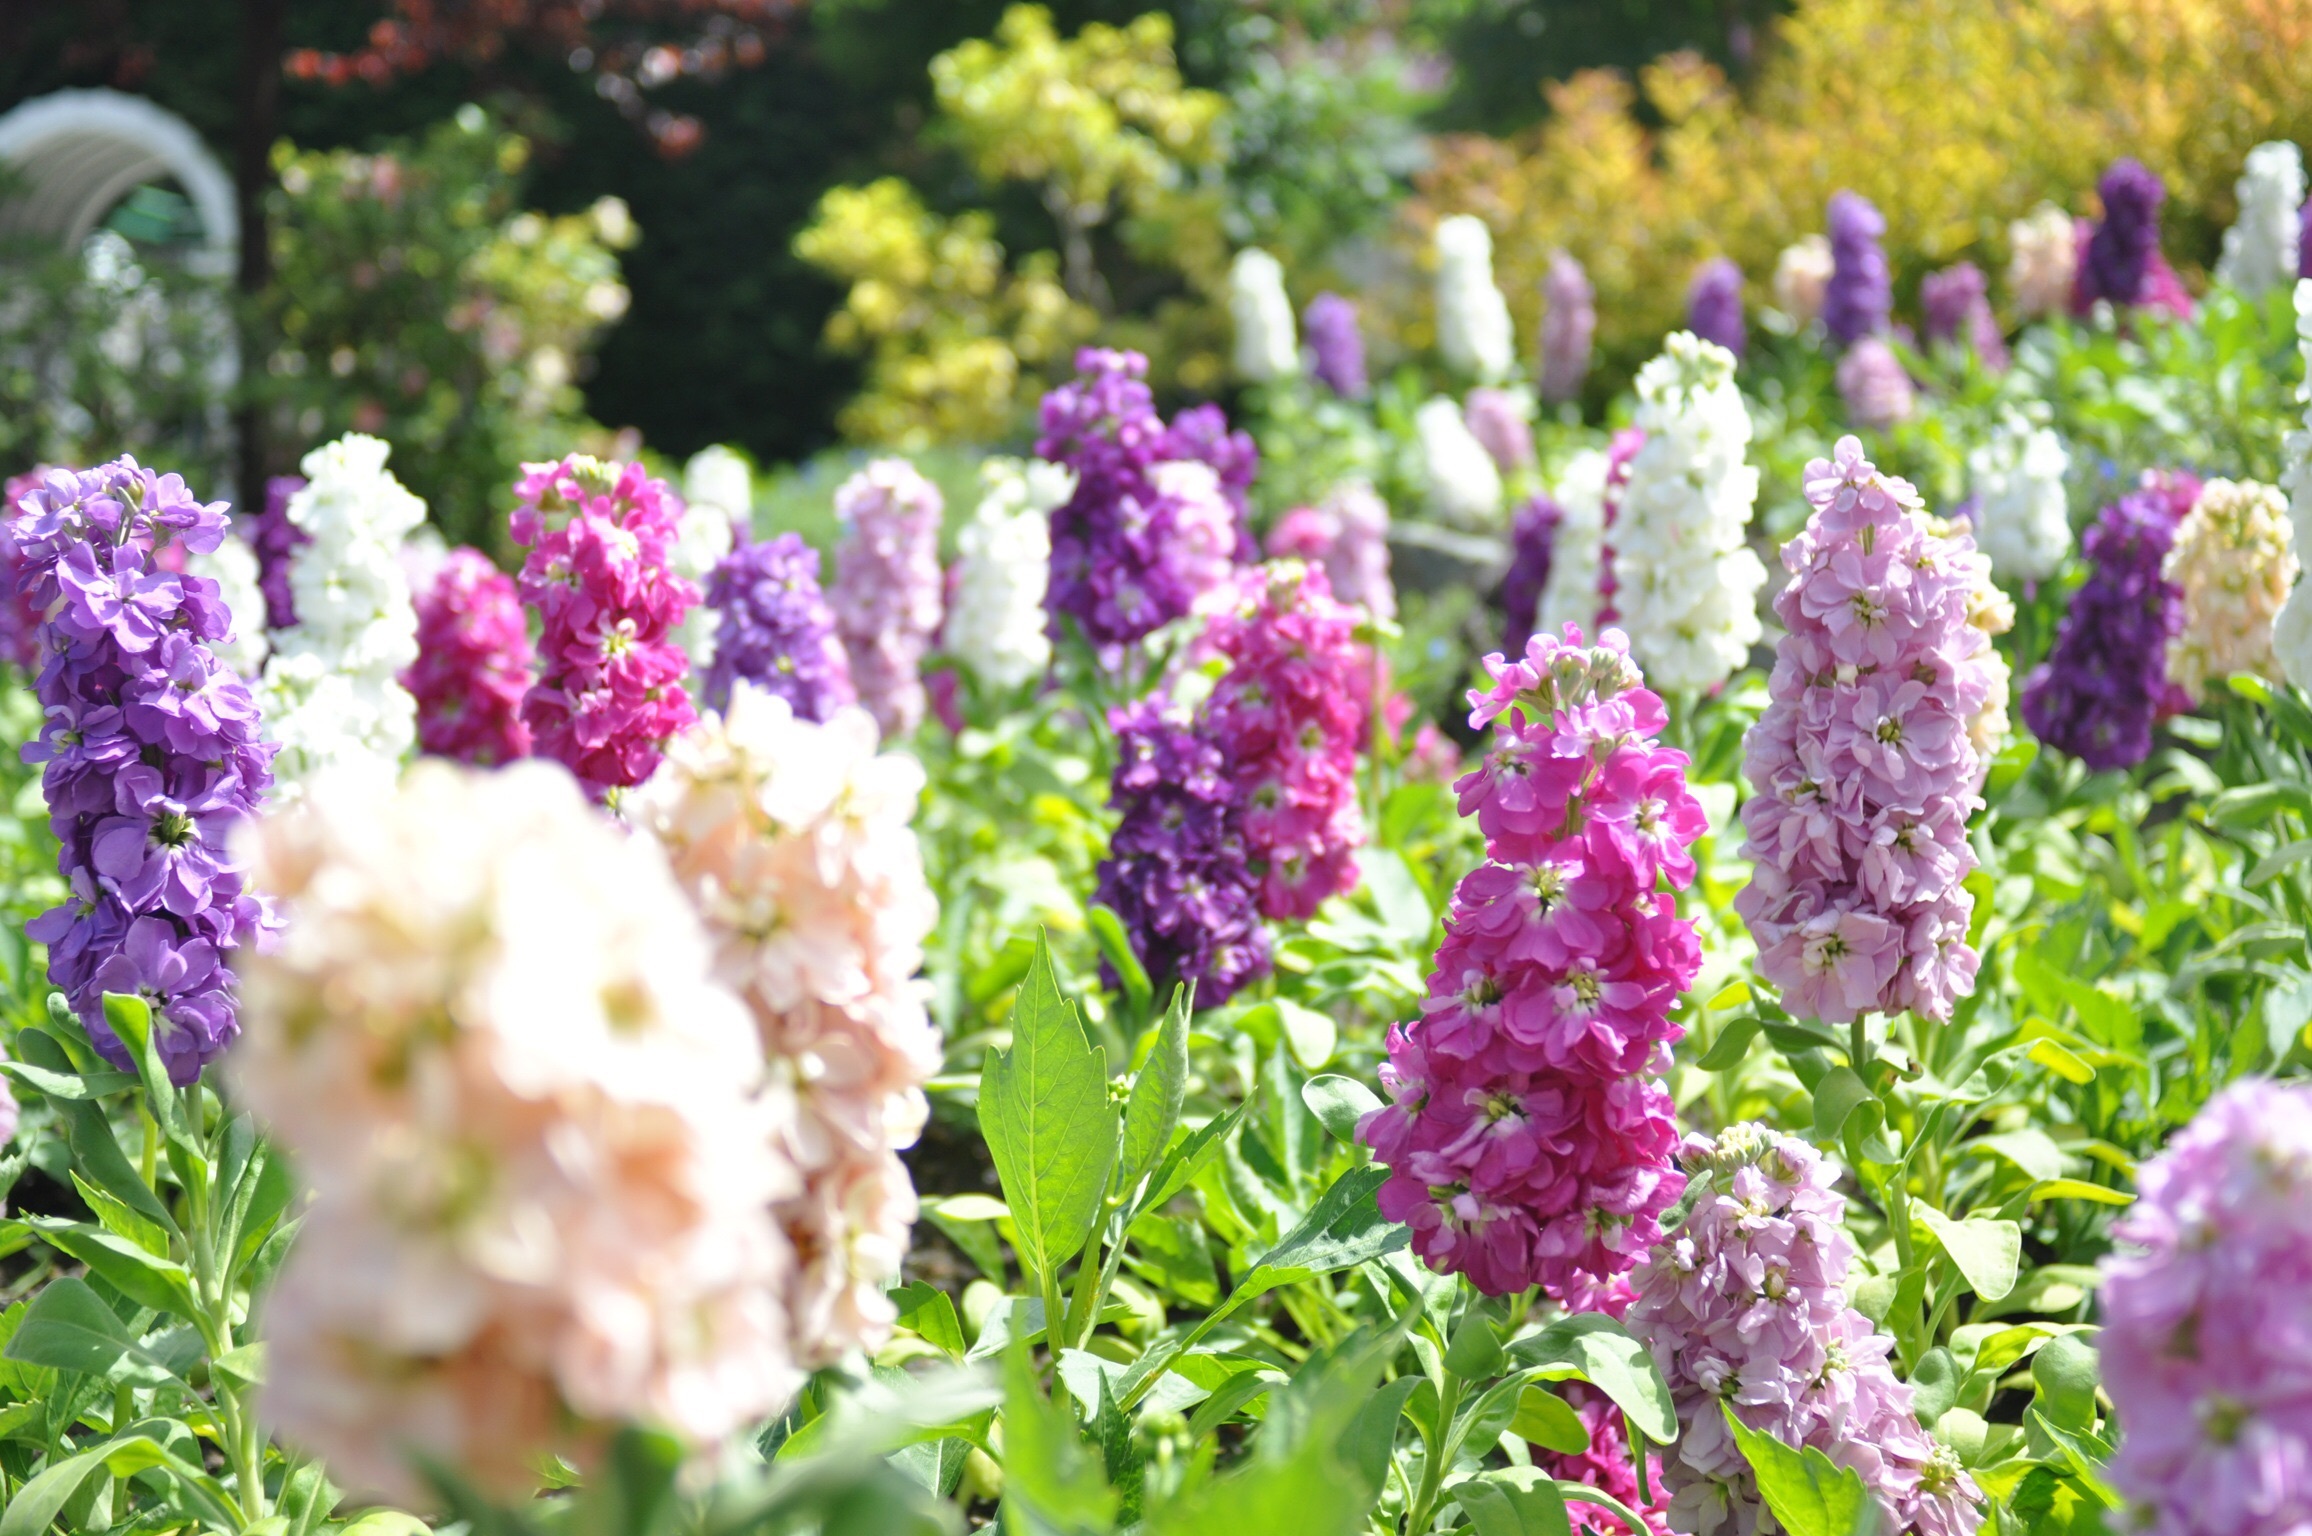
plant, flower, spring, herb, botany, garden, flora, wild flower, wildflower, lilac, floristry, flowering plant, annual plant, land plant, english lavender